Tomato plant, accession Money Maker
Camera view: tilt-top (135 deg); turntable rotation: 150 degrees
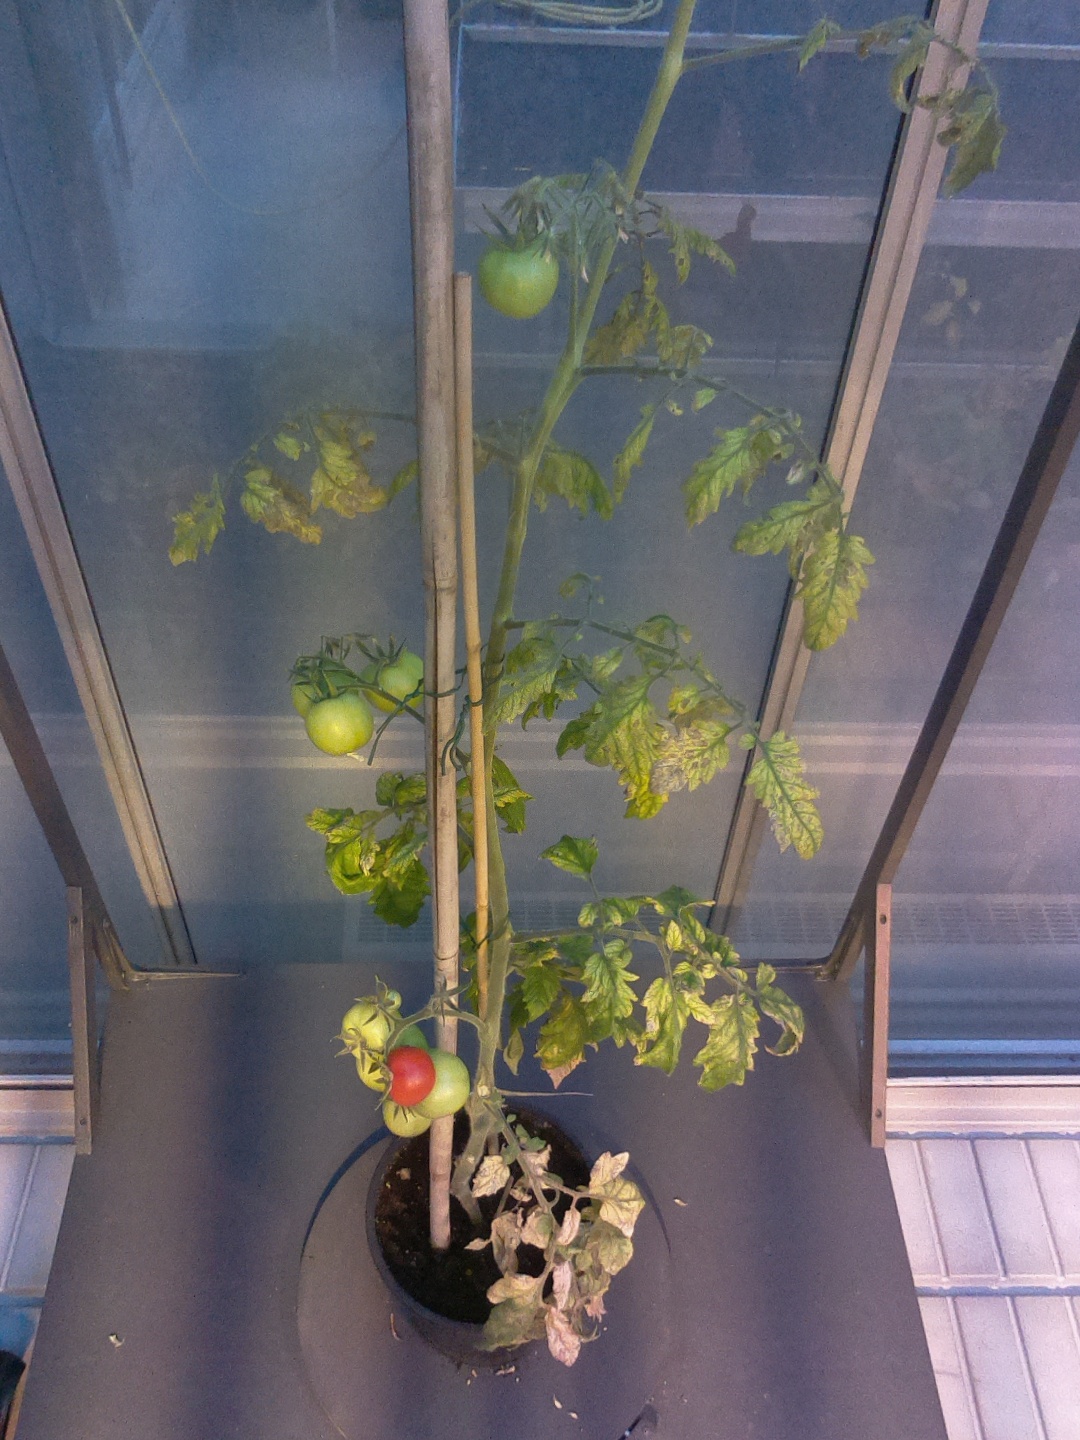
BBCH growth stage 81: 10%-20% of fruits show typical fully ripe color